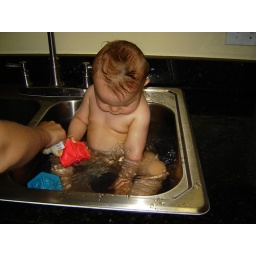
First bath in a kitchen sink